Glow Up

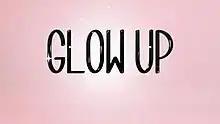
Title card

Glow Up is a Philippine television lifestyle infotainment show broadcast by GMA News TV. Hosted by Winwyn Marquez, Thia Thomalla and Michelle Dee, it premiered on June 9, 2019, on the network's Sunday evening line up. The show concluded on March 15, 2020.